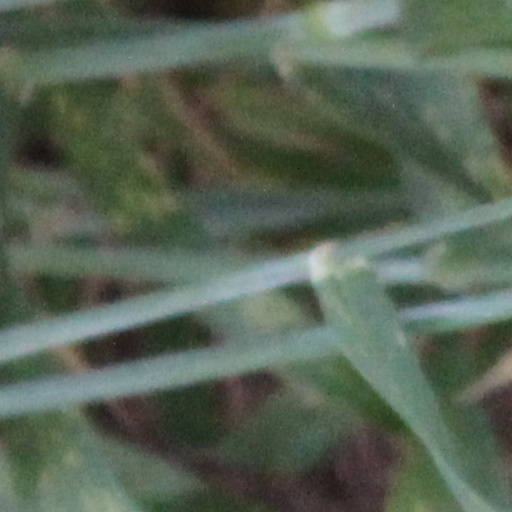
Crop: wheat